Iconostasis of the Cathedral of Hajdúdorog

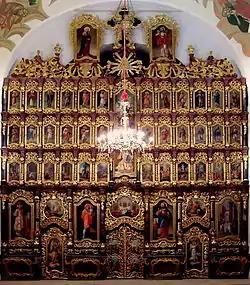
The iconostasis of the cathedral

The iconostasis of the Cathedral of Hajdúdorog is the largest Greek Catholic icon screen in Hungary. It is 11 m ("36 ft.") tall and 7 m ("23 ft.") wide, holding 54 icons on five tiers. Creating such a monumental work of art requires a number of different craftsmen. Miklós Jankovits was hired by the Greek Catholic parish of Hajdúdorog in 1799 to carve the wooden framework, including the doors and the icon frames of the iconostasis. Mátyás Hittner and János Szűts could only start the painting and gilding works in 1808. The last icon was completed in 1816.